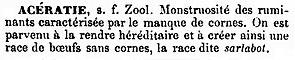
Article d'un dictionnaire paru en 1865 qui parle de la race Sarlabot.
La race Sarlabot ou race désarmée ou race cotentine sans cornes ou normande améliorée est une race bovine française sans cornes créée vers 1840-1850 par Henri Philippe-Auguste Dutrône, éleveur à Trousseauville-Dives. Il souhaitait ainsi créer une race de bovins inoffensifs et éviter les accidents. Cette race connut une certaine notoriété et était en voie d'extinction vers 1900.